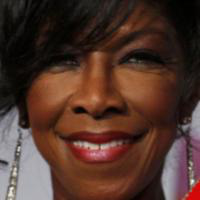
Age group: age 41-55